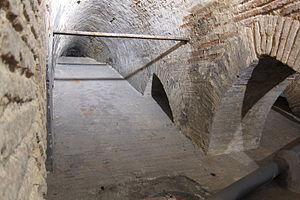
Vue depuis une pile du pont. Au fond, passage en direction de la pile de la suivante. This building is inscrit au titre des Monuments Historiques. It is indexed in the Base Mérimée, a database of architectural heritage maintained by the French Ministry of Culture,
Le pont de pierre est un pont à voûtes en maçonnerie franchissant la Garonne à Bordeaux. Il permet de relier le centre ville au quartier de La Bastide, sur la rive droite.